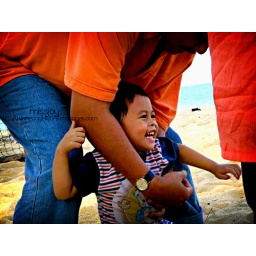
a little boy playing around at the beach during family day